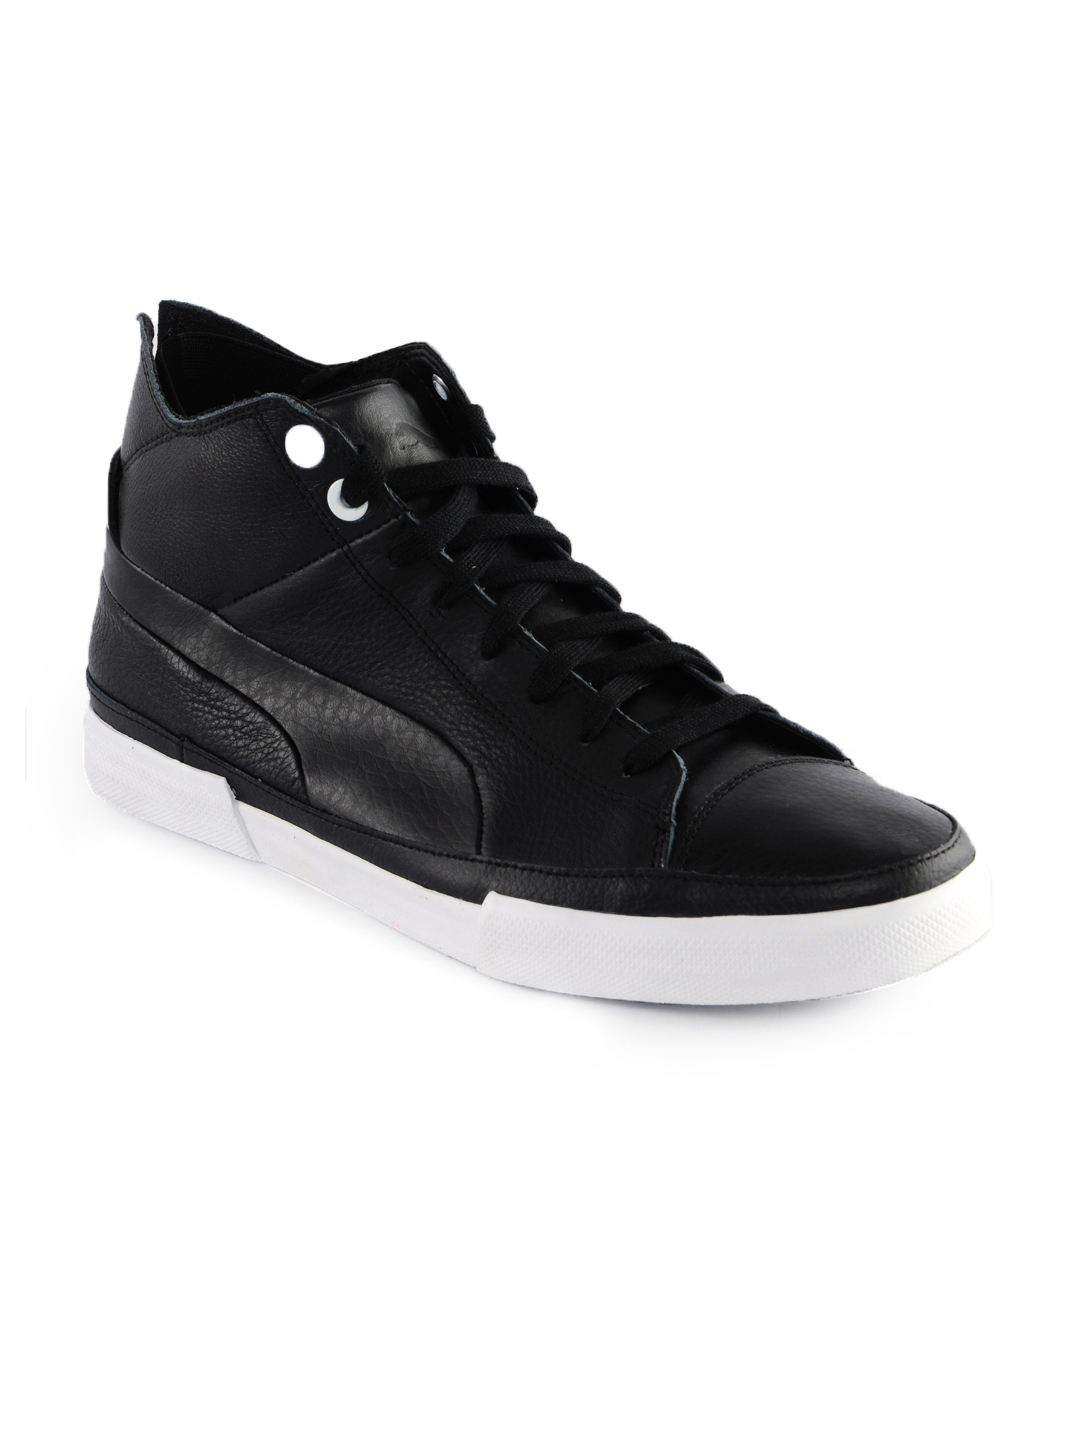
Puma Men Street Step Mid Black Shoes
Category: Footwear / Shoes / Casual Shoes
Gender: Men
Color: Black
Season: Summer 2012
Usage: Casual